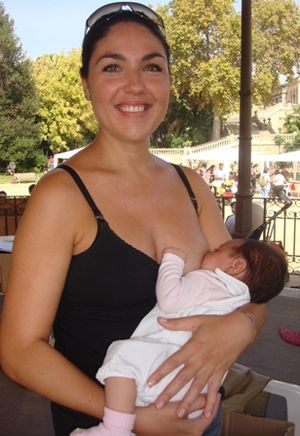
Kvinde / Biologi og køn
En kvinde ammer sit spædbarn.
En kvinde er et hunkønnet menneske; det vil sige af arten Homo sapiens. Betegnelsen kvinde anvendes normalt kun om en fuldvoksen person, mens "pige" er den normale betegnelse for et hunkønnet barn eller ung person. Betegnelsen kvinde anvendes herudover somme tider til at identificere et hunkønnet menneske, uafhængigt af alder, i sammenhænge såsom "kvinders rettigheder". Ordet kan herudover også henvise til en persons kønsidentitet. Kvinder med typisk genetisk udvikling er oftest i stand til at føde børn fra puberteten og frem til menopausen. Transkønnede personer, der biologisk er mænd og identificerer sig som kvinder, er dog en undtagelse herfra. Nogle interkønnede mennesker, der identificerer sig som kvinder kan ikke føde børn, enten på grund af sterilitet eller fordi de har arvet et eller flere Y-kromosomer. I ekstremt sjældne tilfælde kan mennesker som har Swyer-syndrom føde med medicinsk assistance. Op igennem historien har kvinder haft særlige roller i forskellige kulturelle samfund.